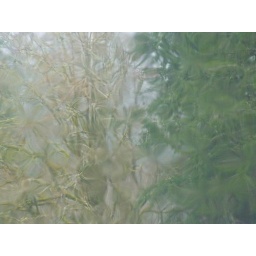
through the car window in some major rain